FND Films

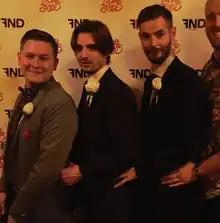
The FND Films boys at the Music Box Theatre in Chicago at the premiere of their movie "It's All Good."

FND Films is an American web-based sketch comedy trio consisting of Aaron Fronk (born September 1, 1989), Vincent DeGaetano, (born December 2, 1988), and Cooper "The Coop" Johnson.